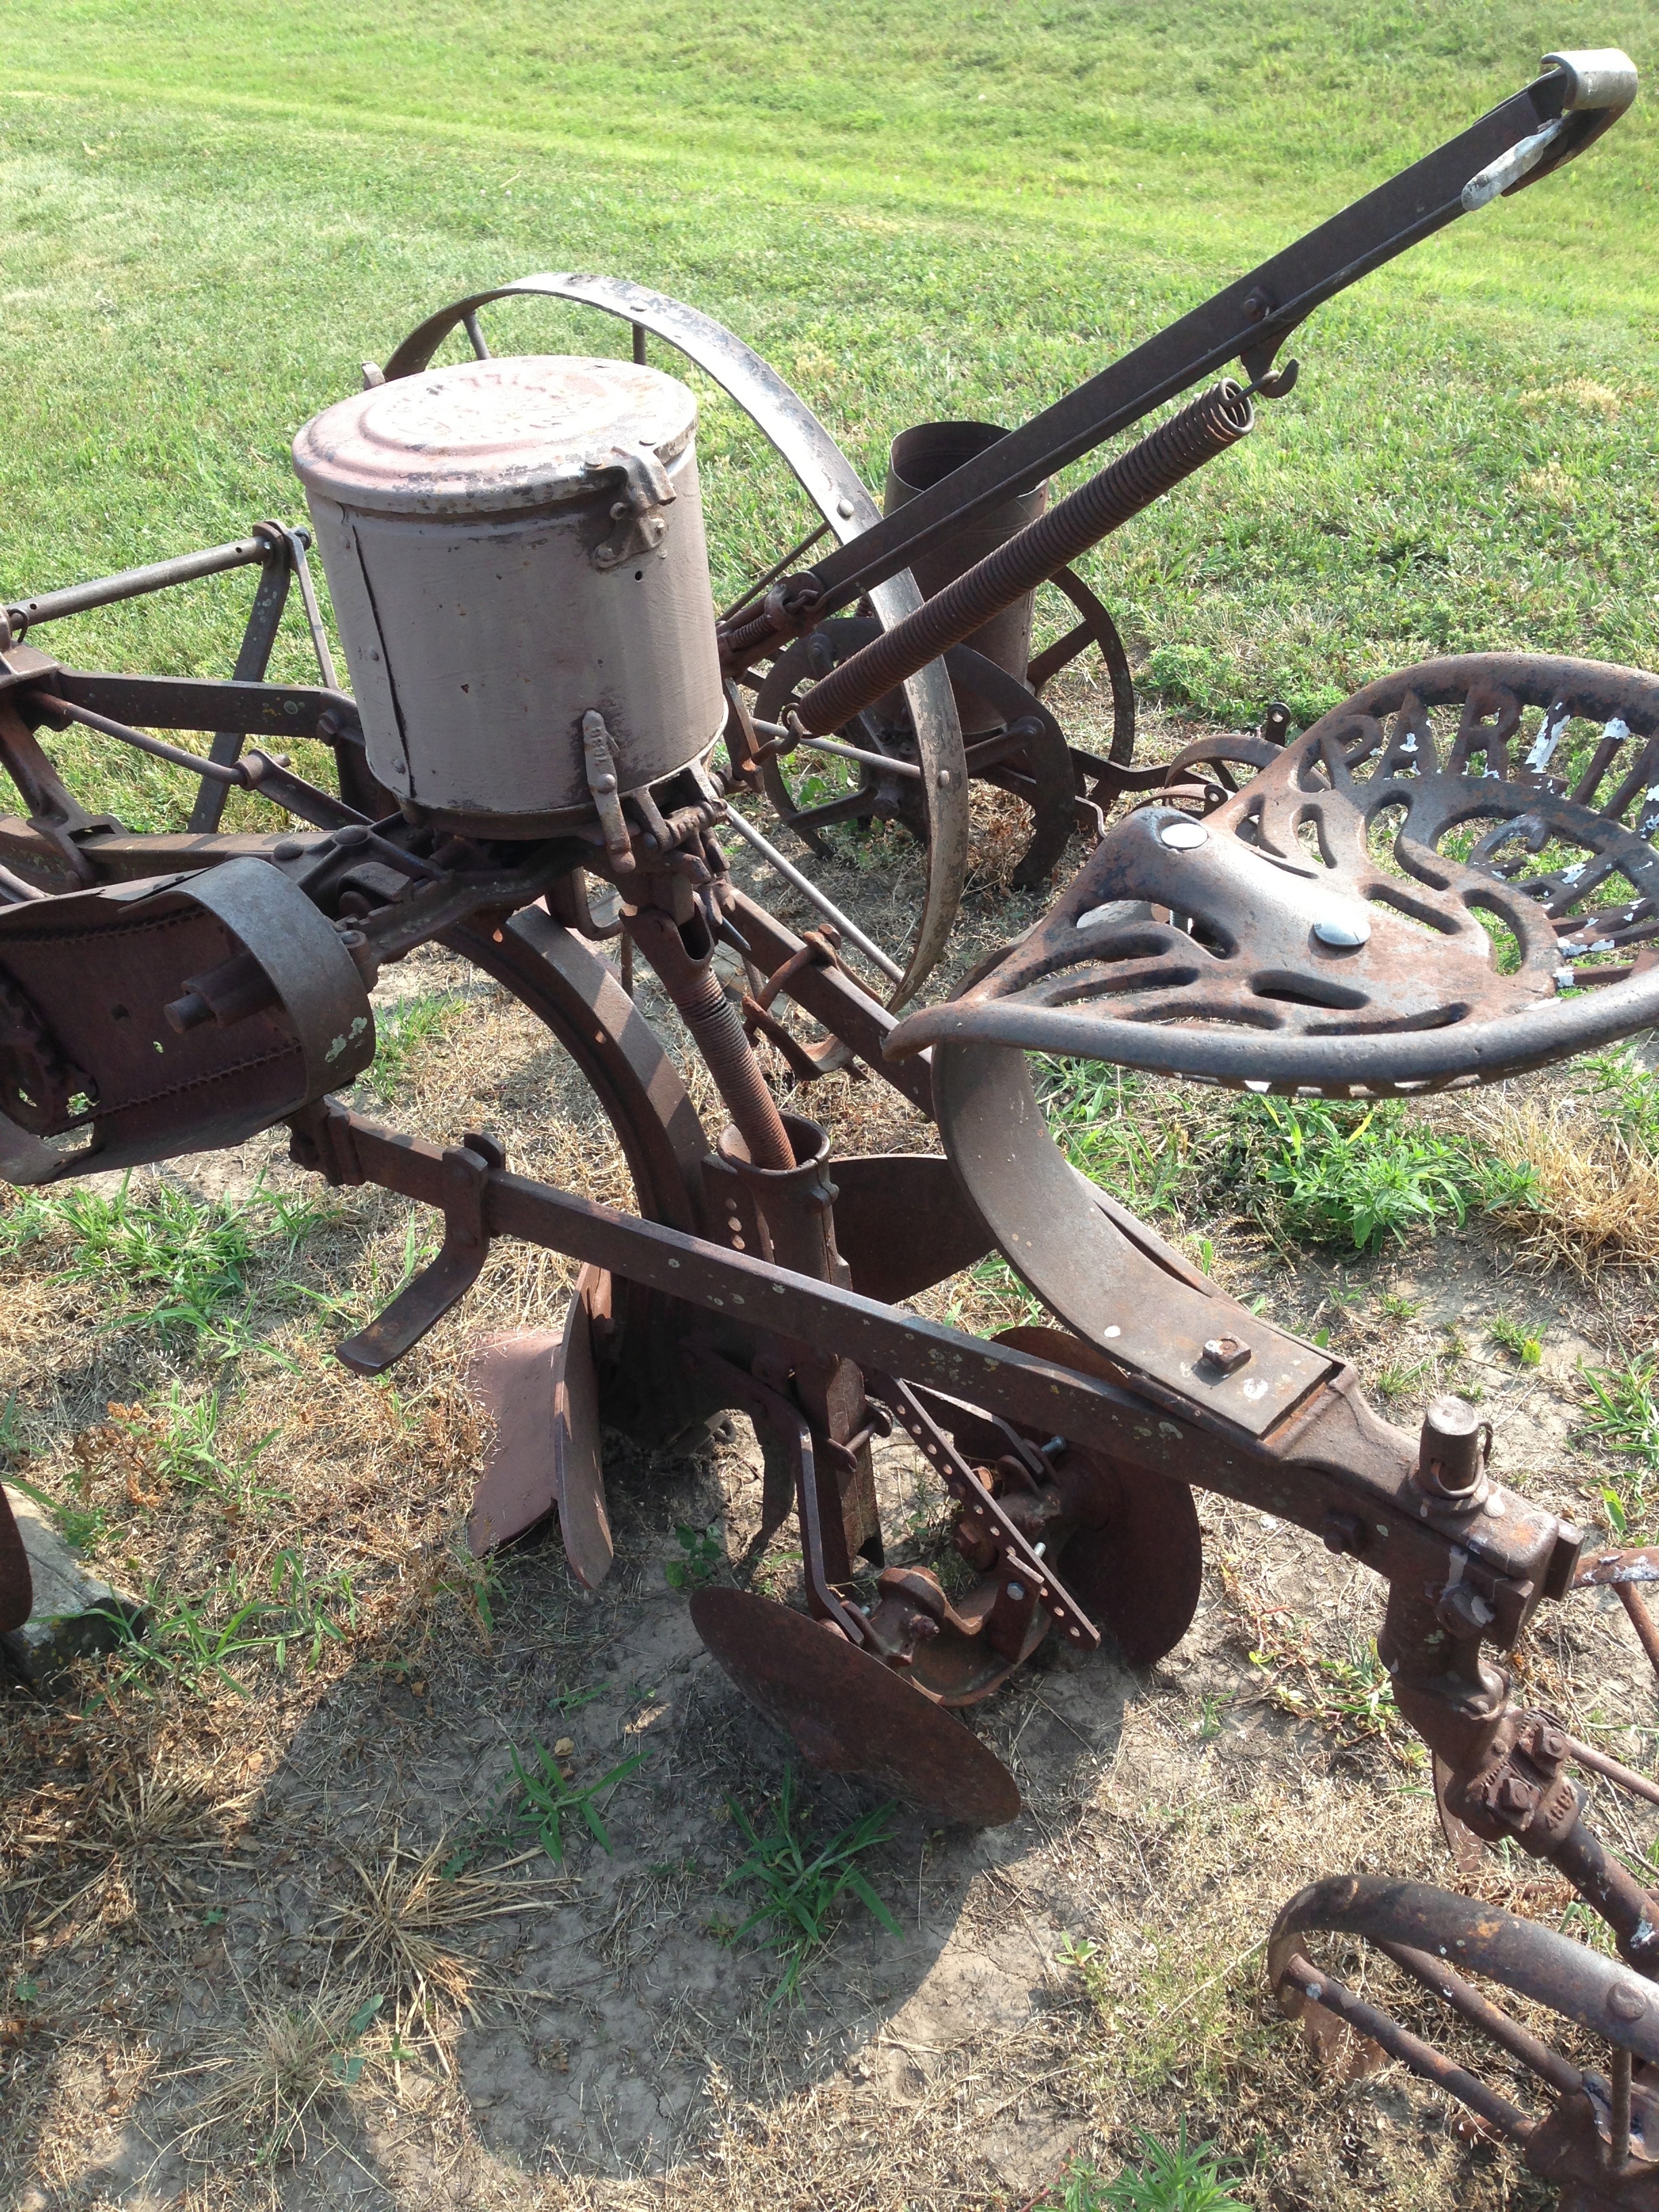
tractor, farm, lawn, wheel, cart, old, vehicle, machinery, rusty, plough, wheelbarrow, agricultural machinery, land vehicle